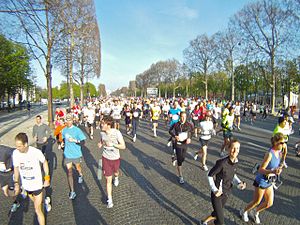
Paris Marathon
Parais Marathon 2010, Avenue des Champs-Élysées
Marathon de Paris er et årligt tilbagevendende maratonløb, der foregår i Paris i april måned.